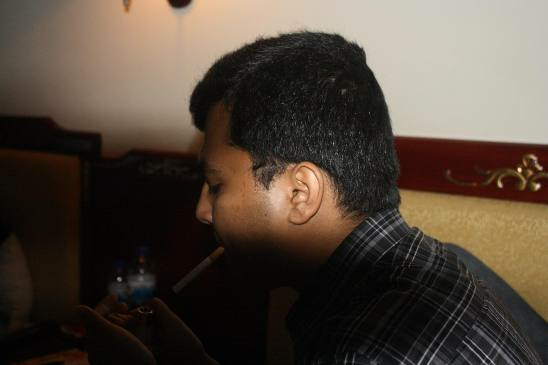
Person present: Yes